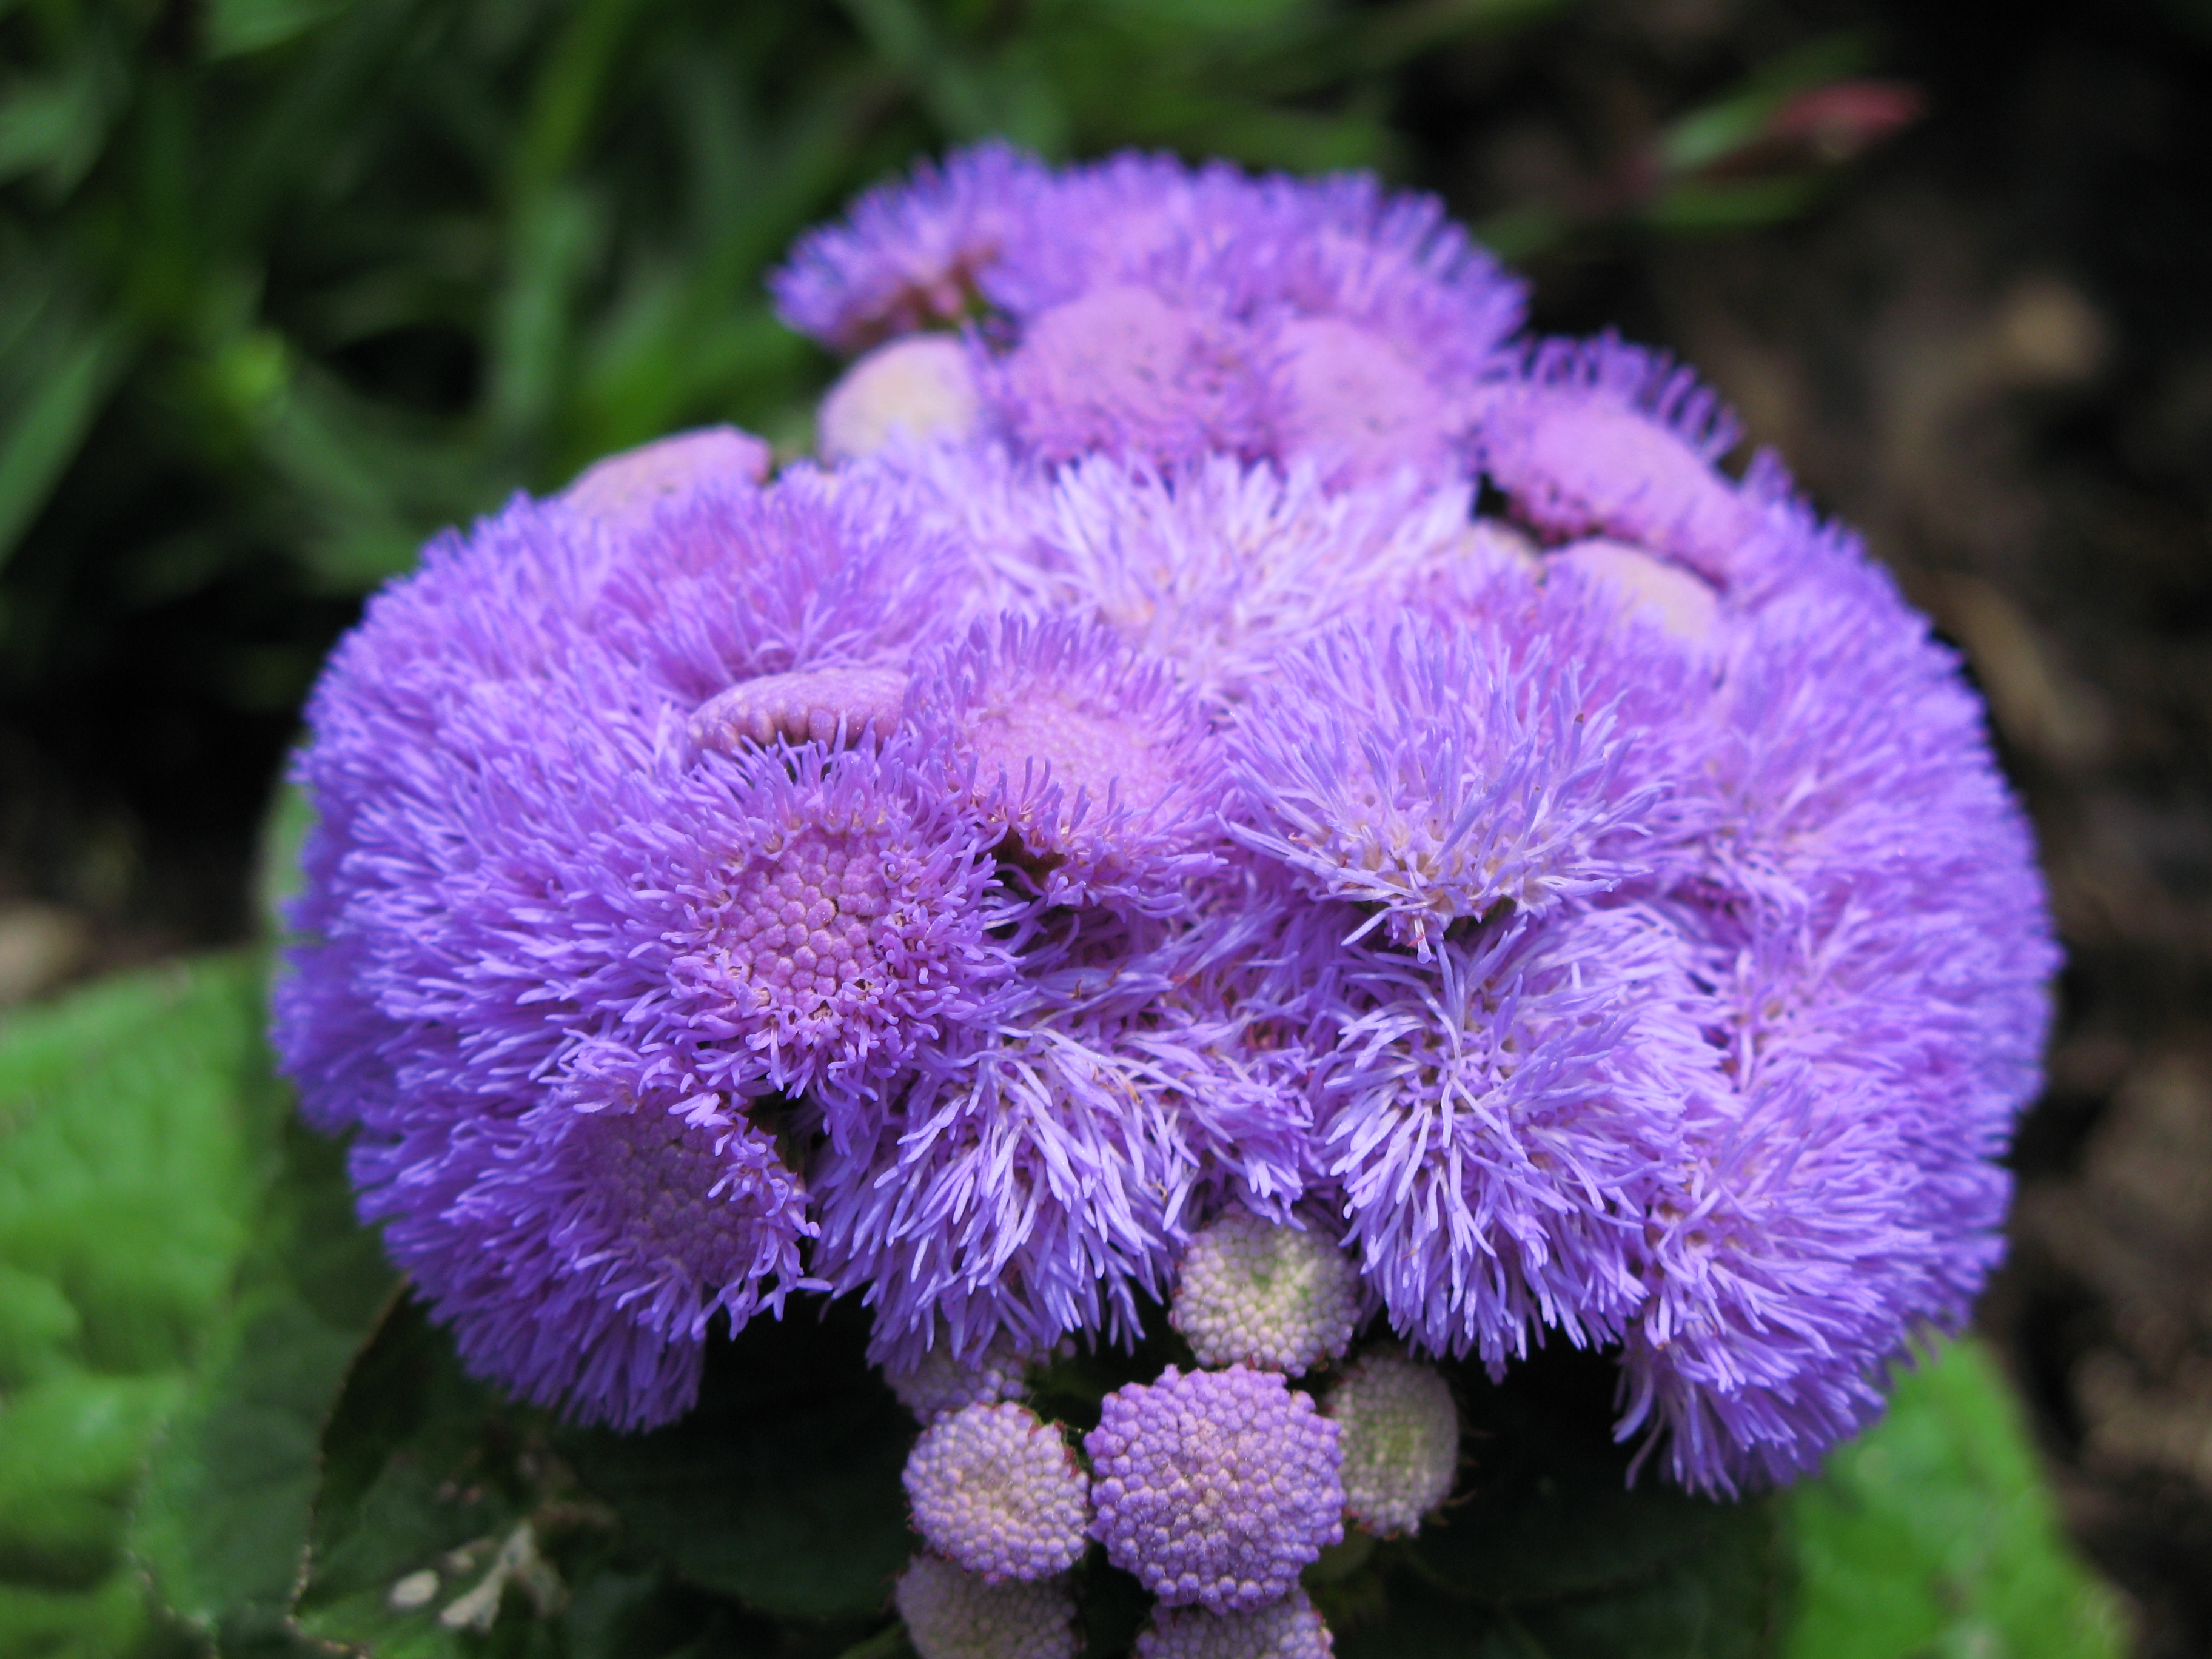
plant, flower, purple, petal, high, botany, blue, hawaii, flora, wildflower, danube, hires, naturesfinest, hi, res, g7, ageratum, houstonianum, macro photography, flowering plant, annual plant, land plant